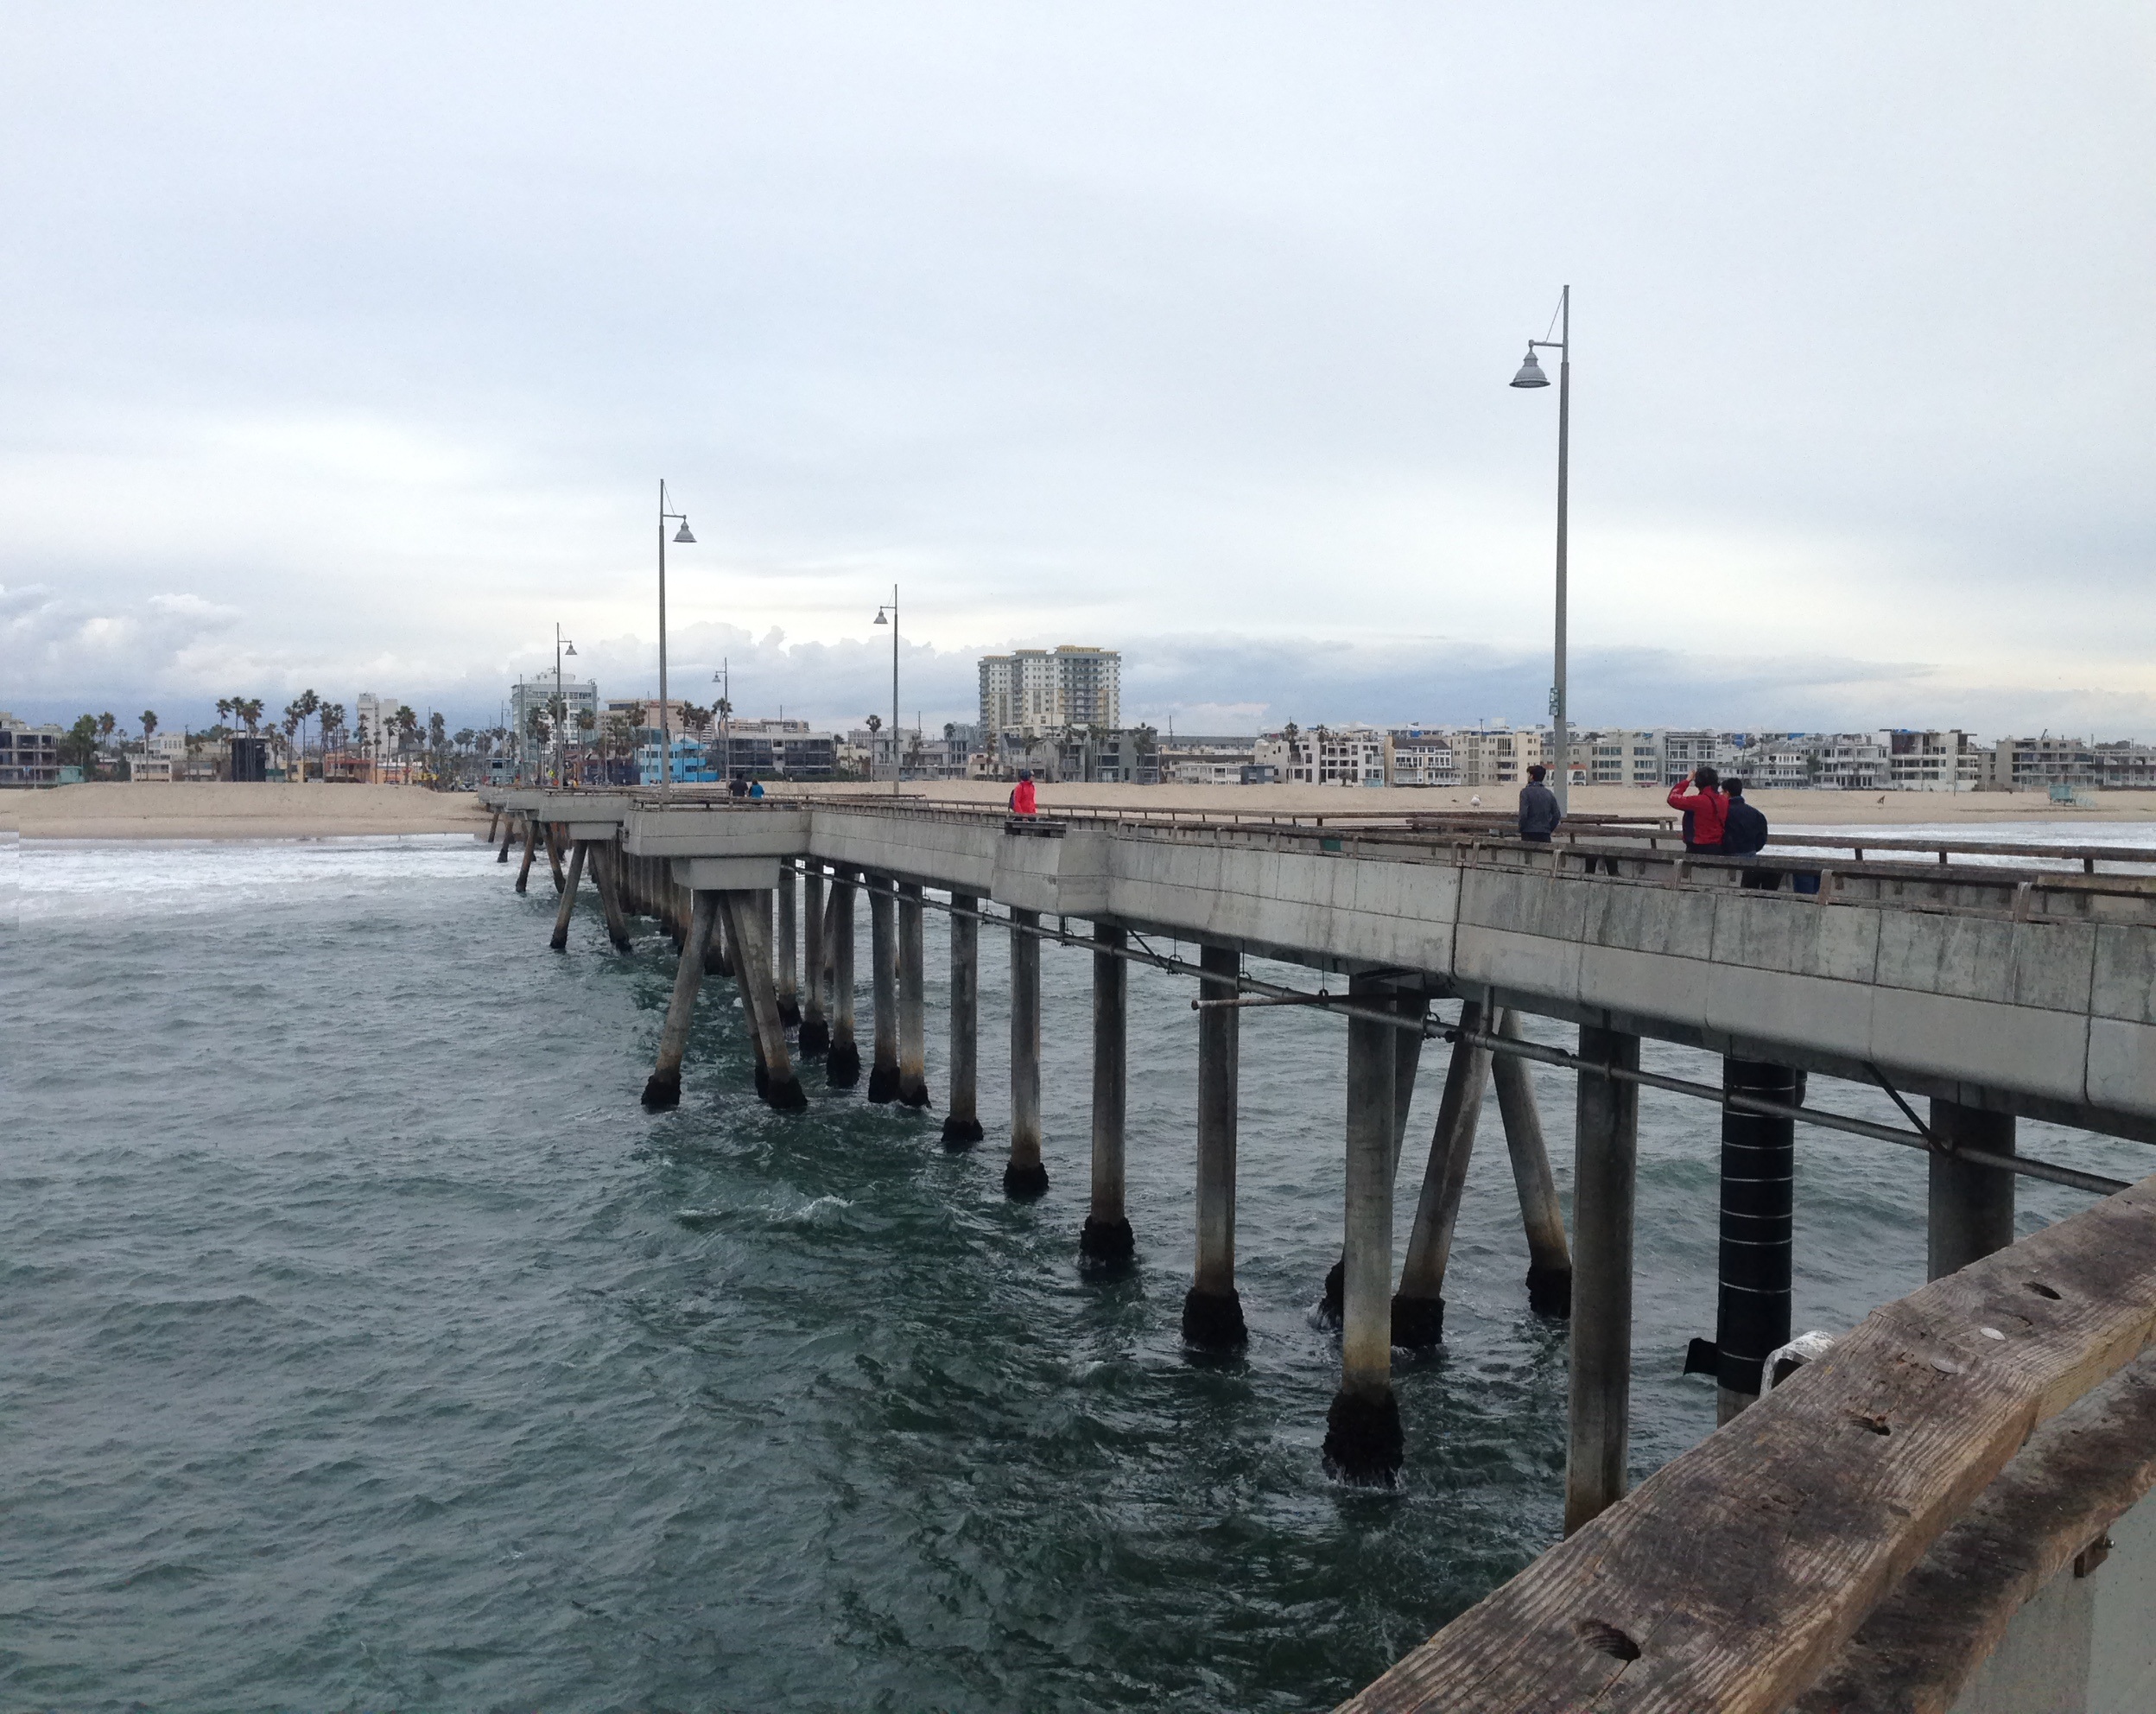
beach, sea, coast, water, outdoor, ocean, sky, boardwalk, bridge, cloudy, shore, wave, pier, walkway, vacation, travel, scenic, natural, bay, waterway, resort, day, channel, breakwater, nonbuilding structure